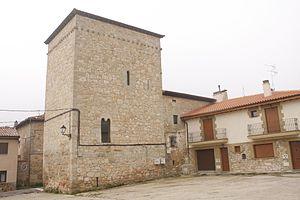
Ameyugo est une commune d'Espagne située dans la comarque del Ebro, dans la communauté autonome de Castille-et-León, province de Burgos. Elle s'étend sur 12,51 km² et comptait environ 100 habitants en 2011.